Sky position (RA, Dec in degrees): 183.118, 0.158
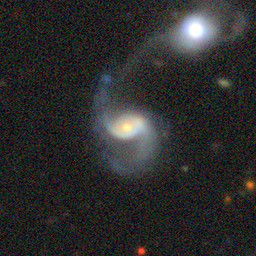
Galaxy morphology: Unbarred Loose Spiral Galaxies